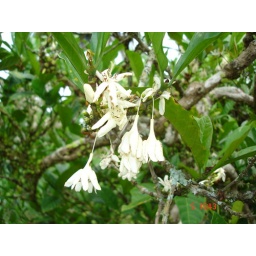
The flower is so white...not like the &amp;quot;coffee&amp;quot;. I found these planted in front of a villagers' house in Kapar